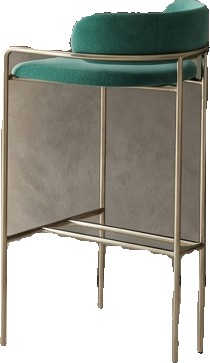
Surface category: chair